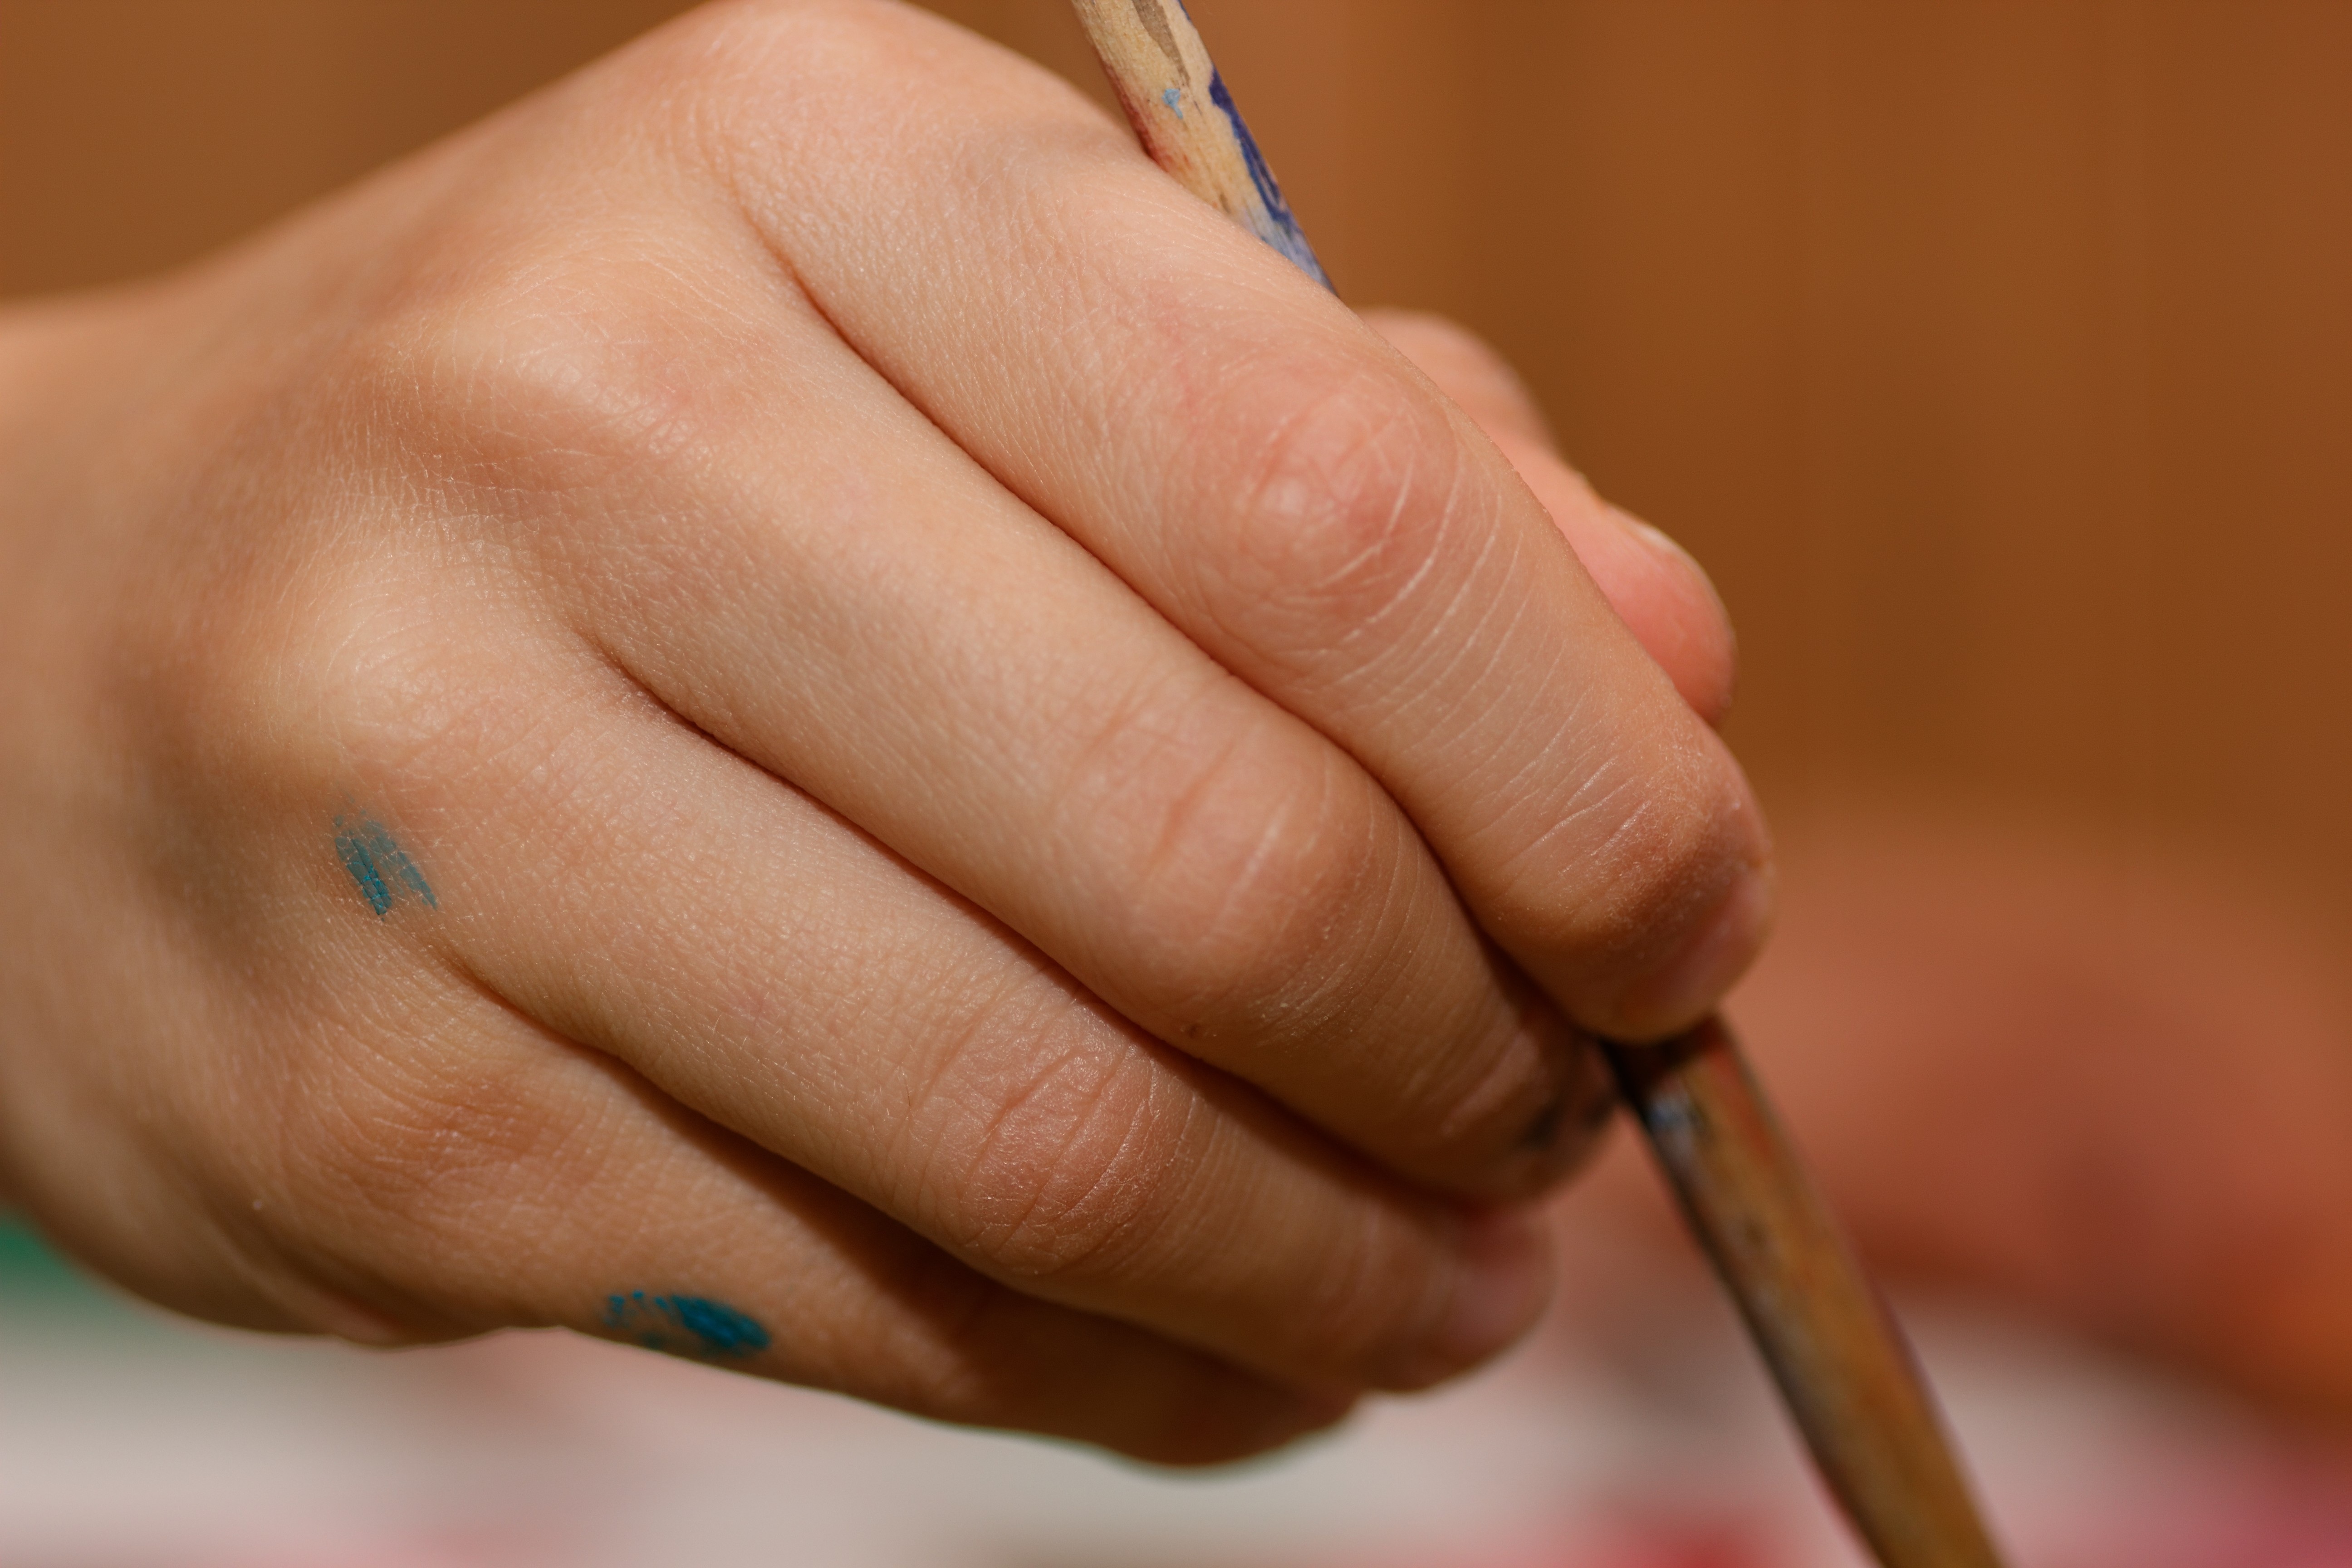
writing, hand, brush, finger, paint, ear, nail, manicure, close up, art, eye, skin, draw, sense